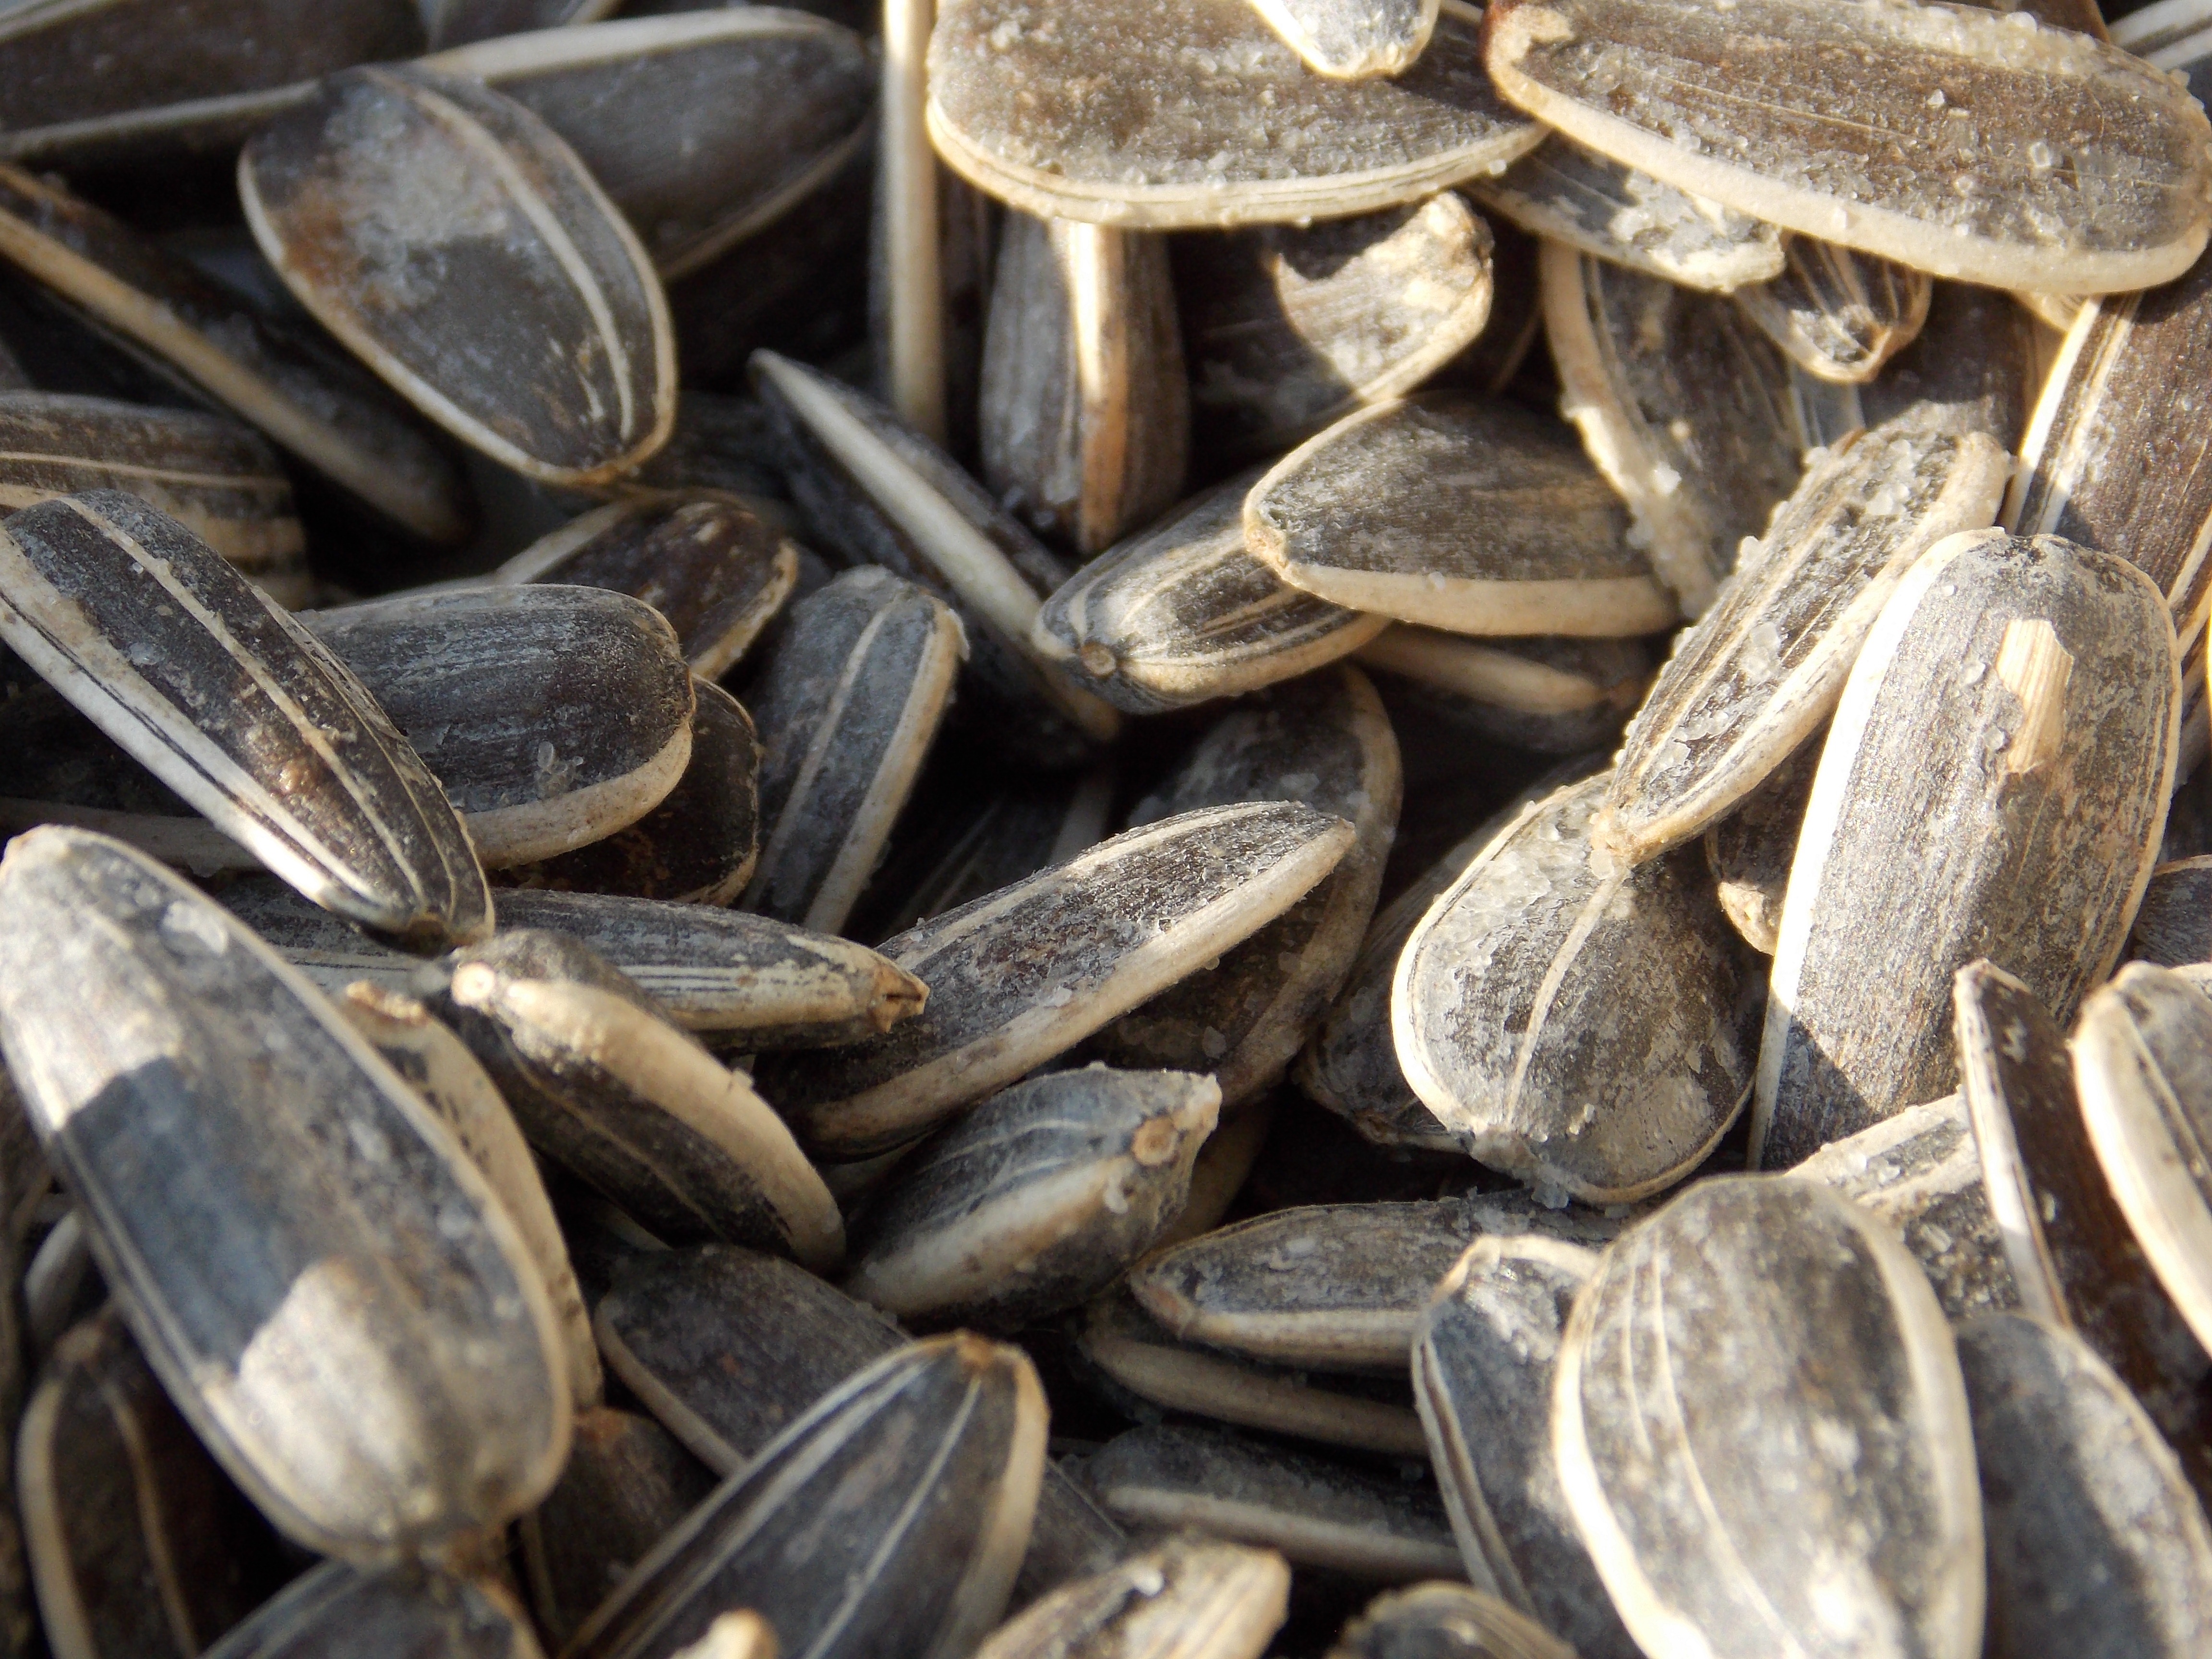
white, food, produce, black, cuisine, mussel, seeds, relaxation, vegetarian food, sunflower seed, nuts seeds